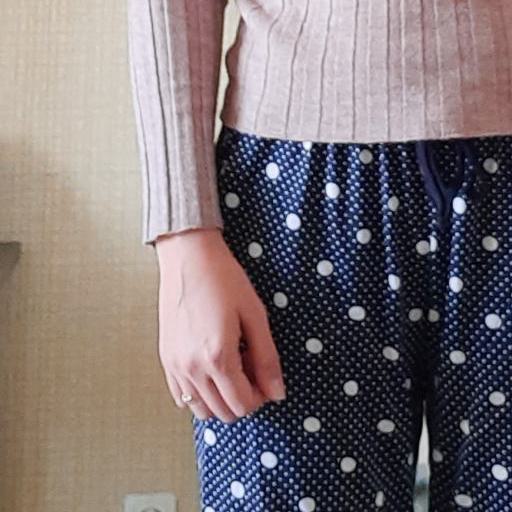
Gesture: no_gesture